84th Searchlight Regiment, Royal Artillery

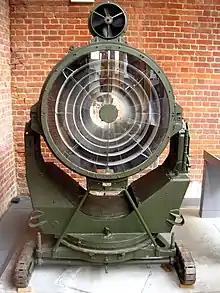
90 cm 'Projector Anti-Aircraft', displayed at Fort Nelson, Hampshire.

The regiment was created during the rapid expansion of anti-aircraft (AA) defences during The Blitz.